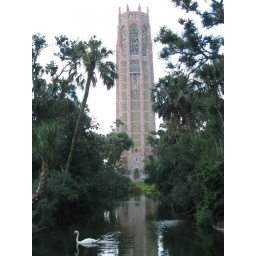
tower and santuary park in lake wales, florida. completely beautiful.